Scaffolding

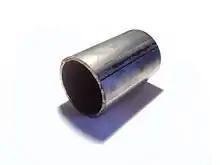
A short section of steel scaffold tube

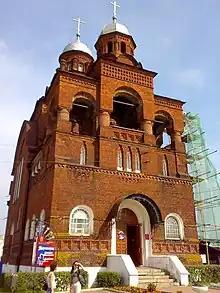
The Holy Trinity Church in Vladimir, with scaffolding wrapped in safety mesh

The basic lightweight tube scaffolding that became the standard and revolutionised scaffolding, becoming the baseline for decades, was invented and marketed in the mid-1950s. With one basic 24 pound unit a scaffold of various sizes and heights could be assembled easily by a couple of labourers without the nuts or bolts previously needed.